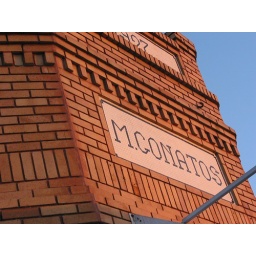
Beautiful mozaic sign on an old building in Tarpon Springs.